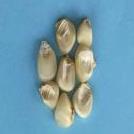
Maize quality: Good